Burntcoat, Nova Scotia

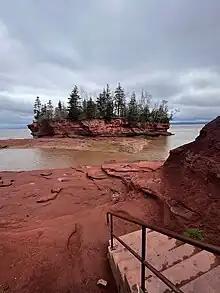
A publicly accessible staircase leads down to the ocean floor at Burntcoat Head Park.

Burntcoat Head is a popular location for migrating shorebirds, which include sandpipers, whimbrels, yellowlegs, willets, and plovers. During low tide when mud flats are exposed the birds will consume mud shrimps before heading south for the winter months.